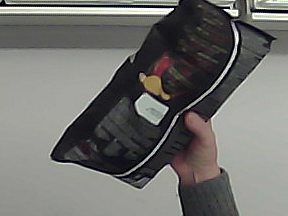
Product: lays_chill